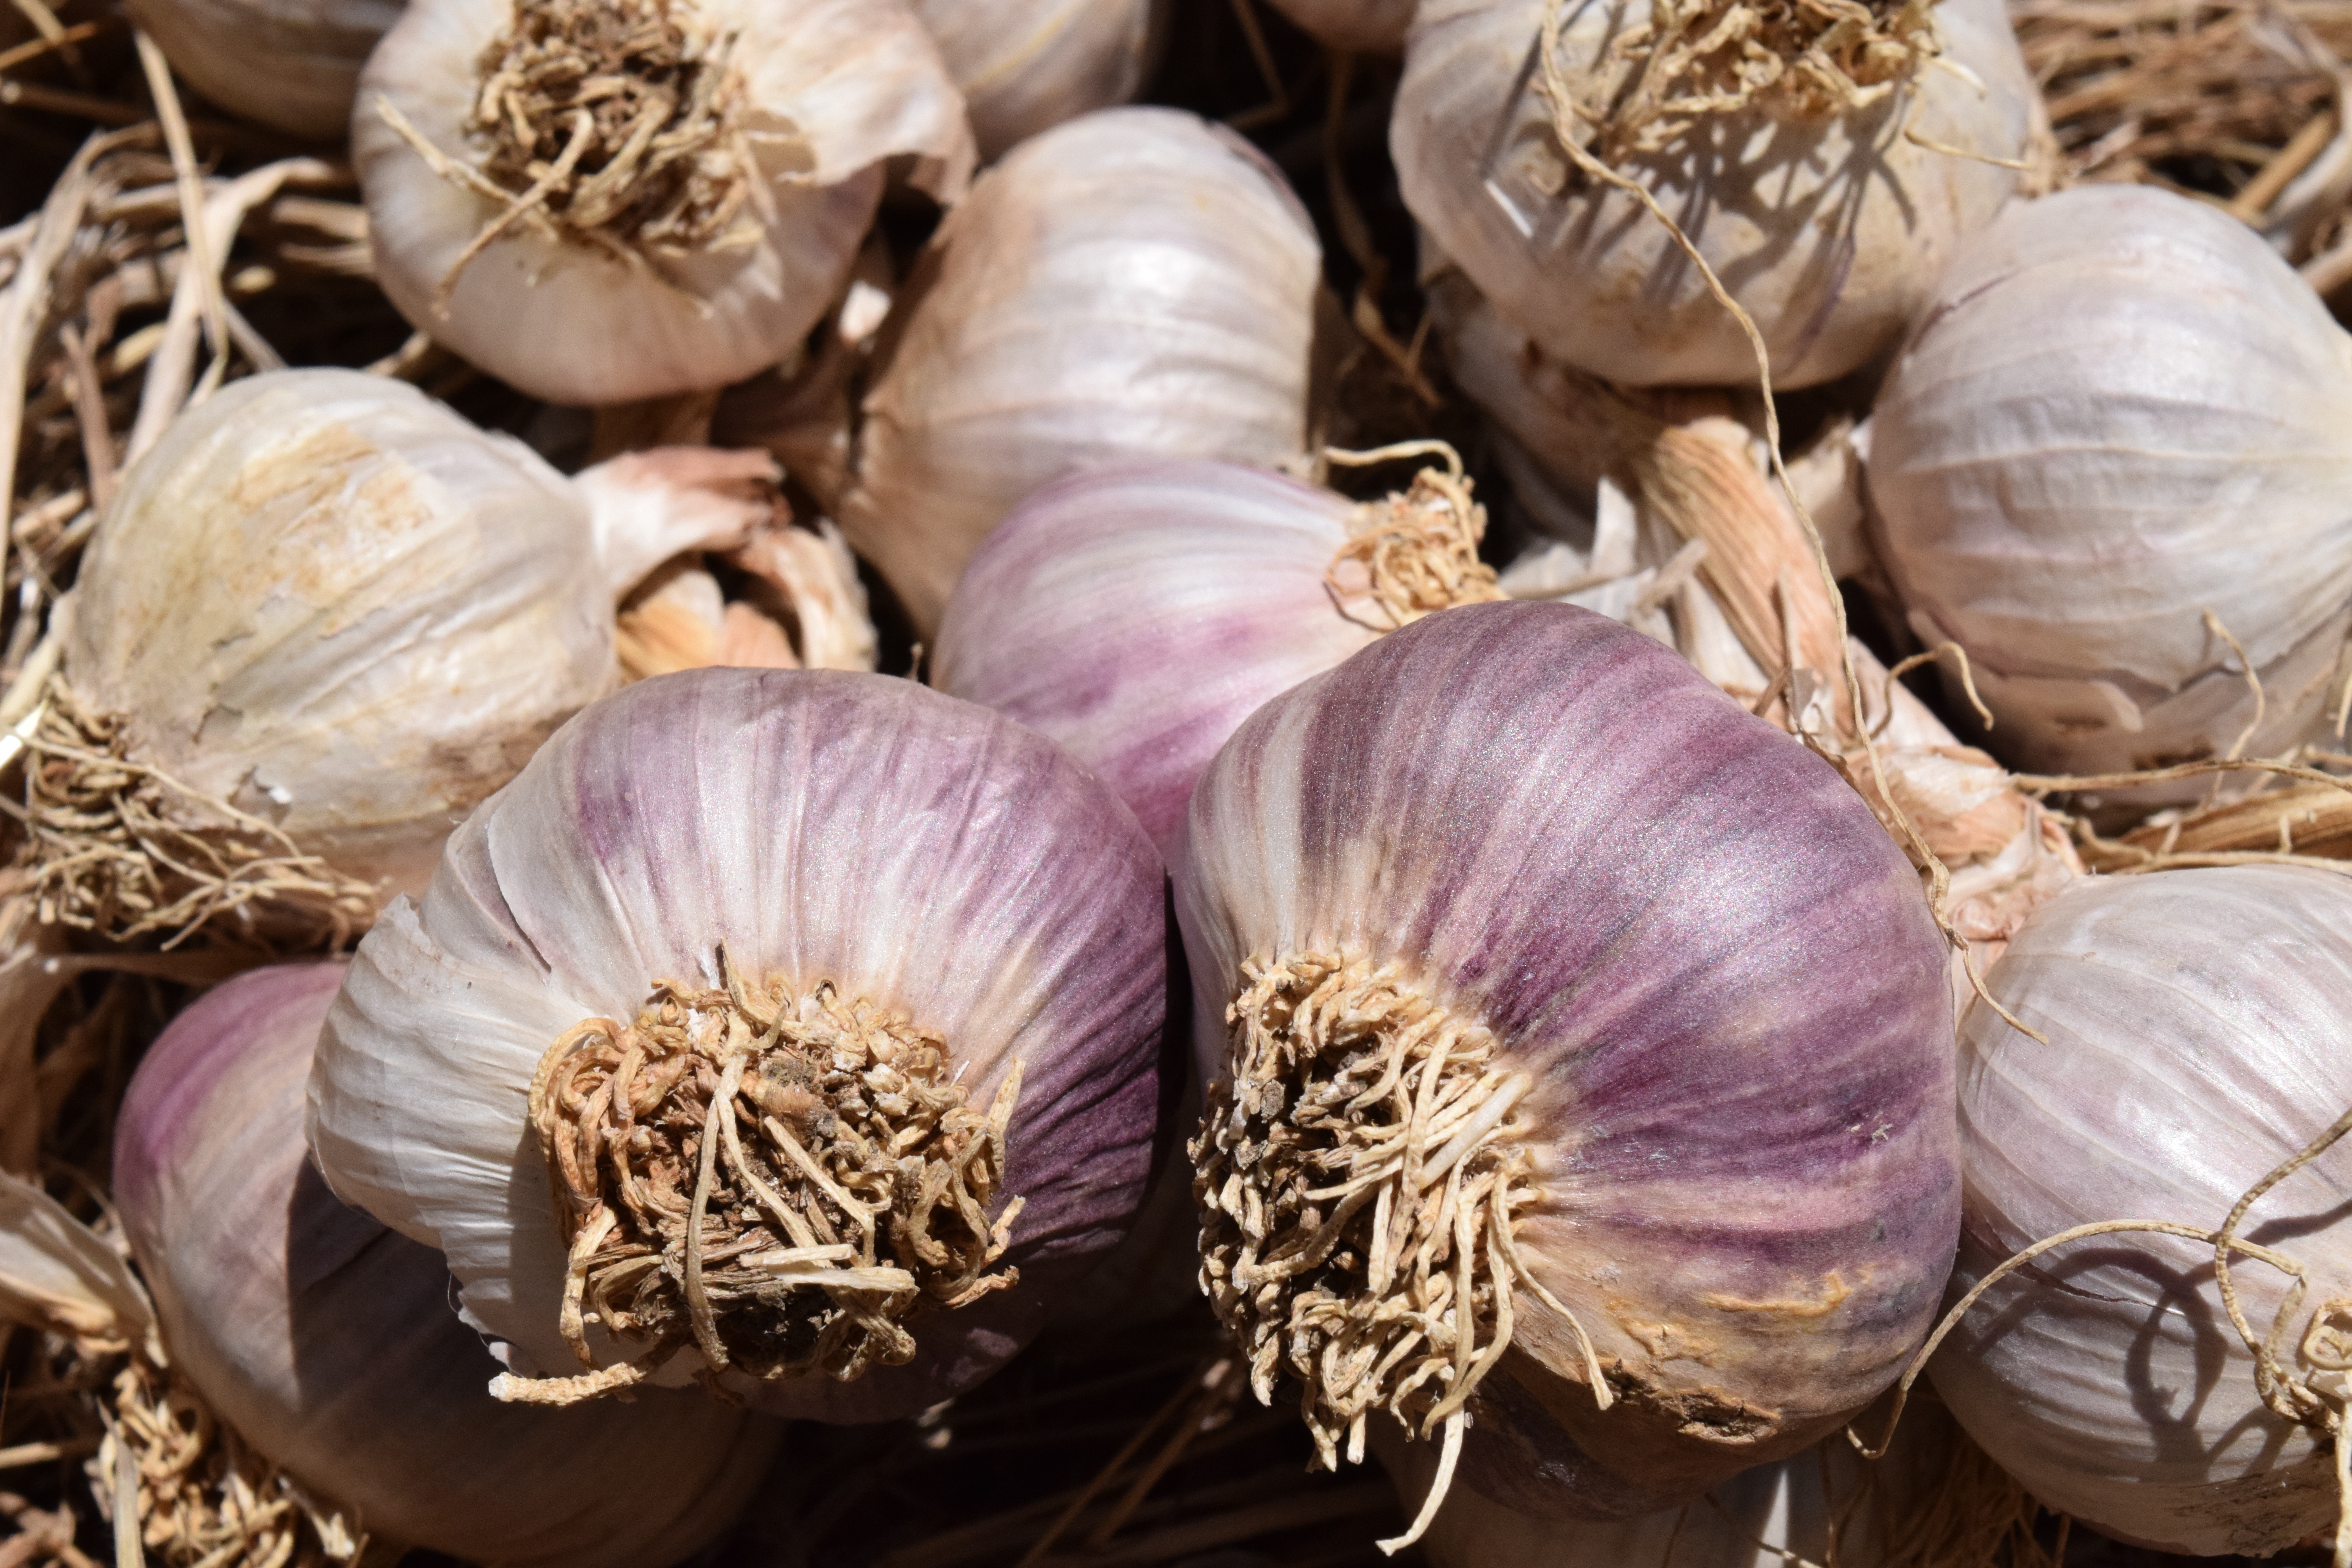
sharp, plant, purple, dry, food, mediterranean, spice, herb, garlic, produce, vegetable, healthy, eat, cook, coconut, smell, medicinal plant, flowering plant, tuber, shallot, heads of garlic, land plant, onion genus